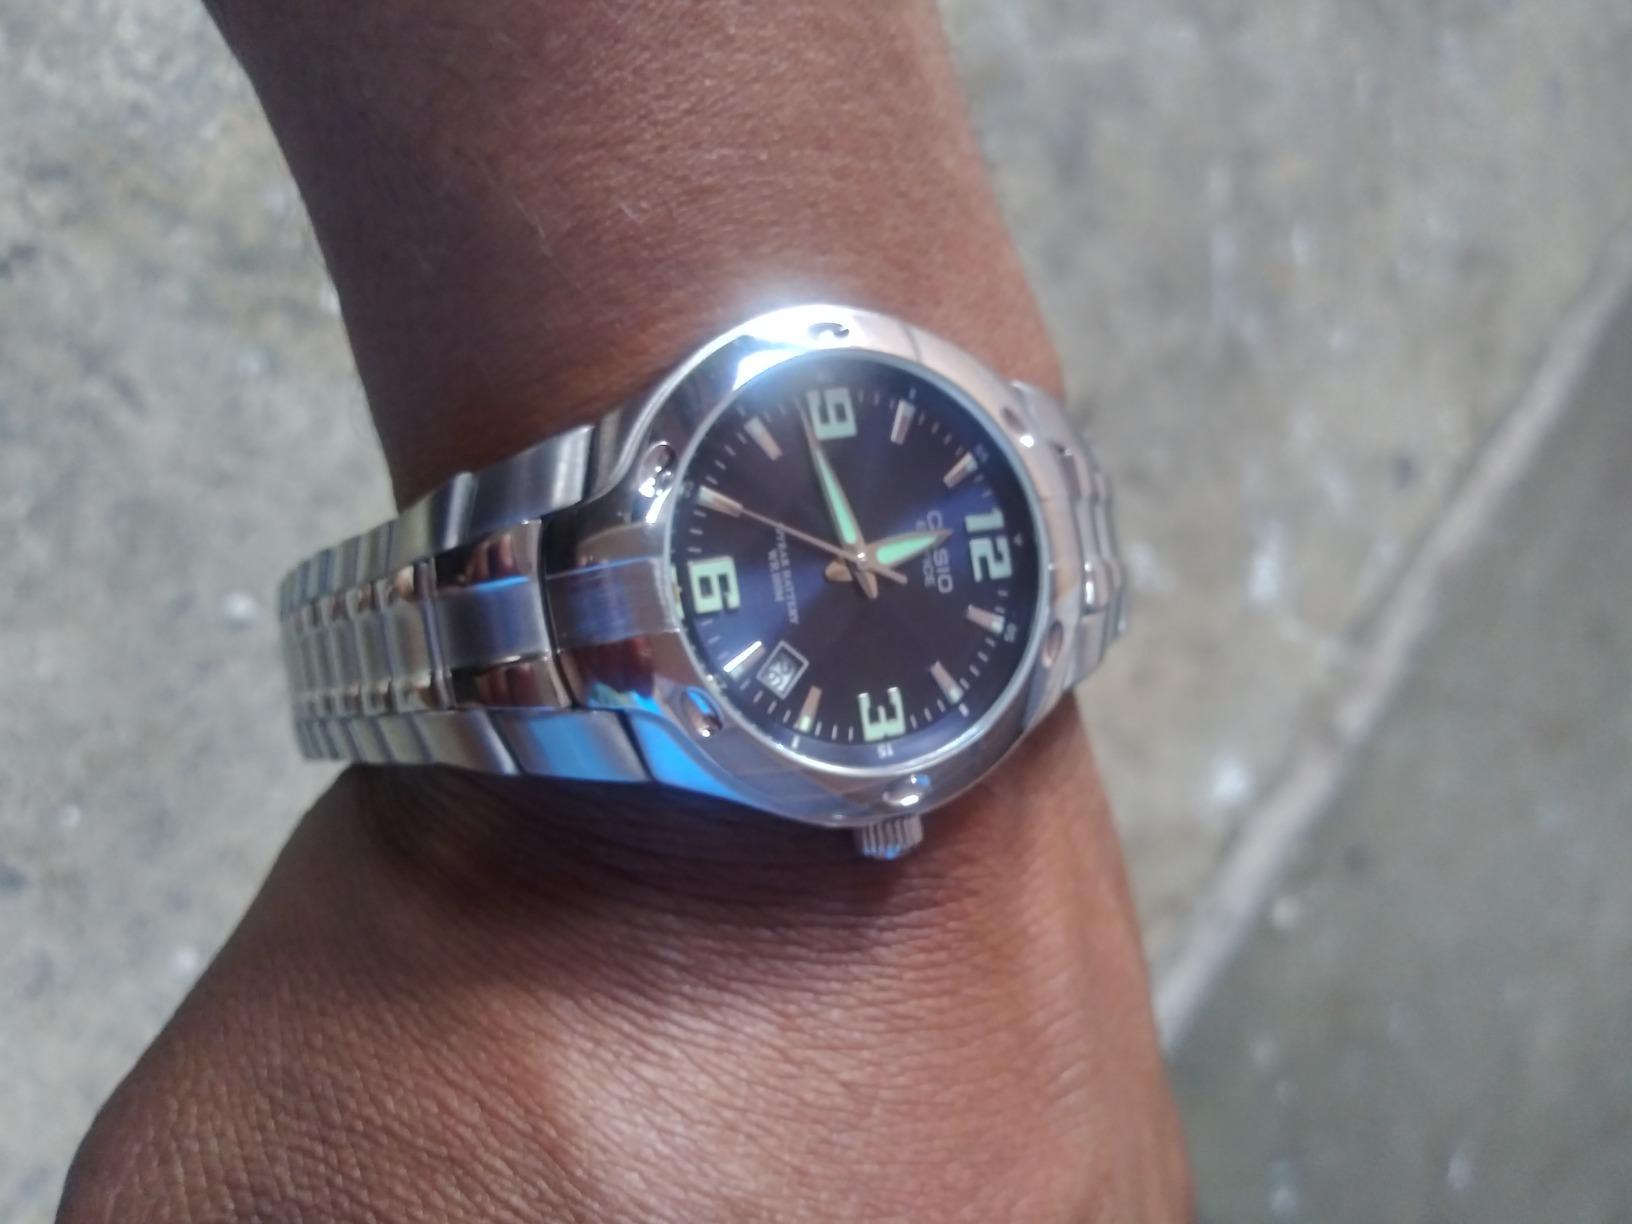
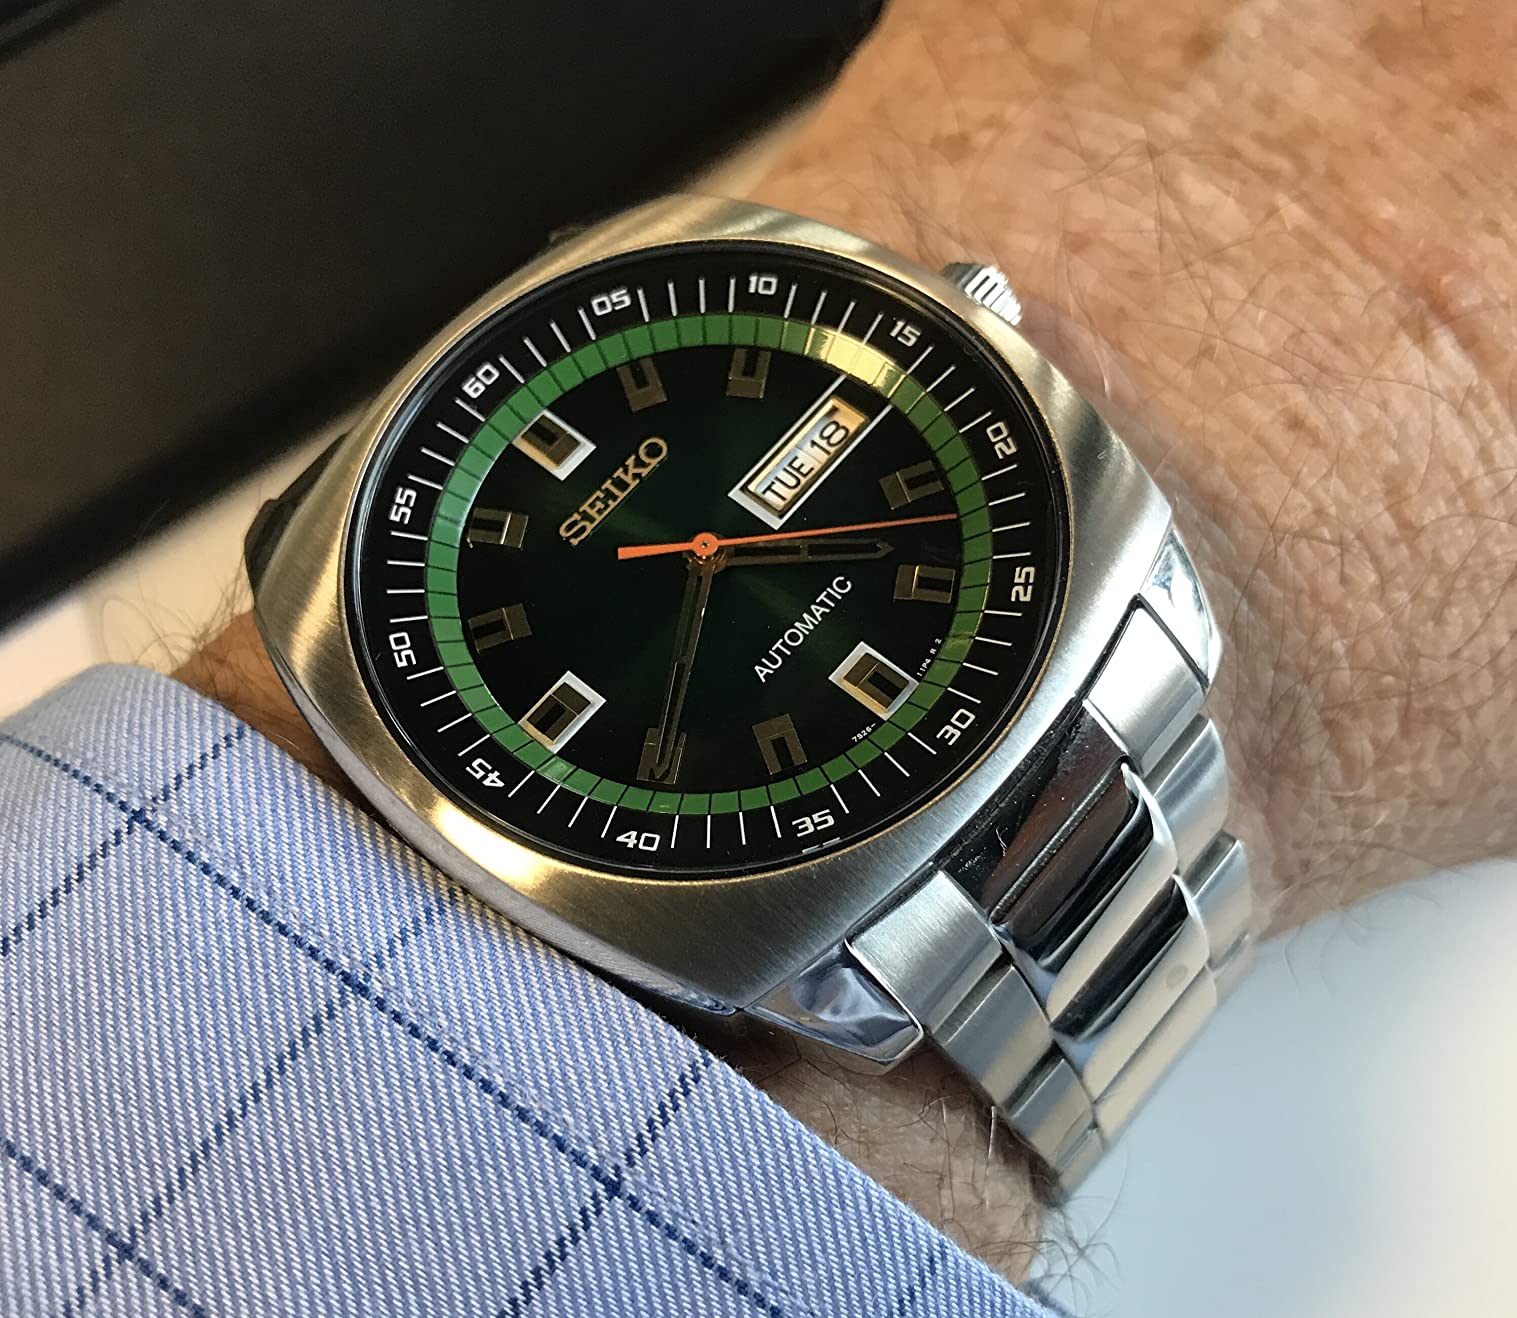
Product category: accessories_watch
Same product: no